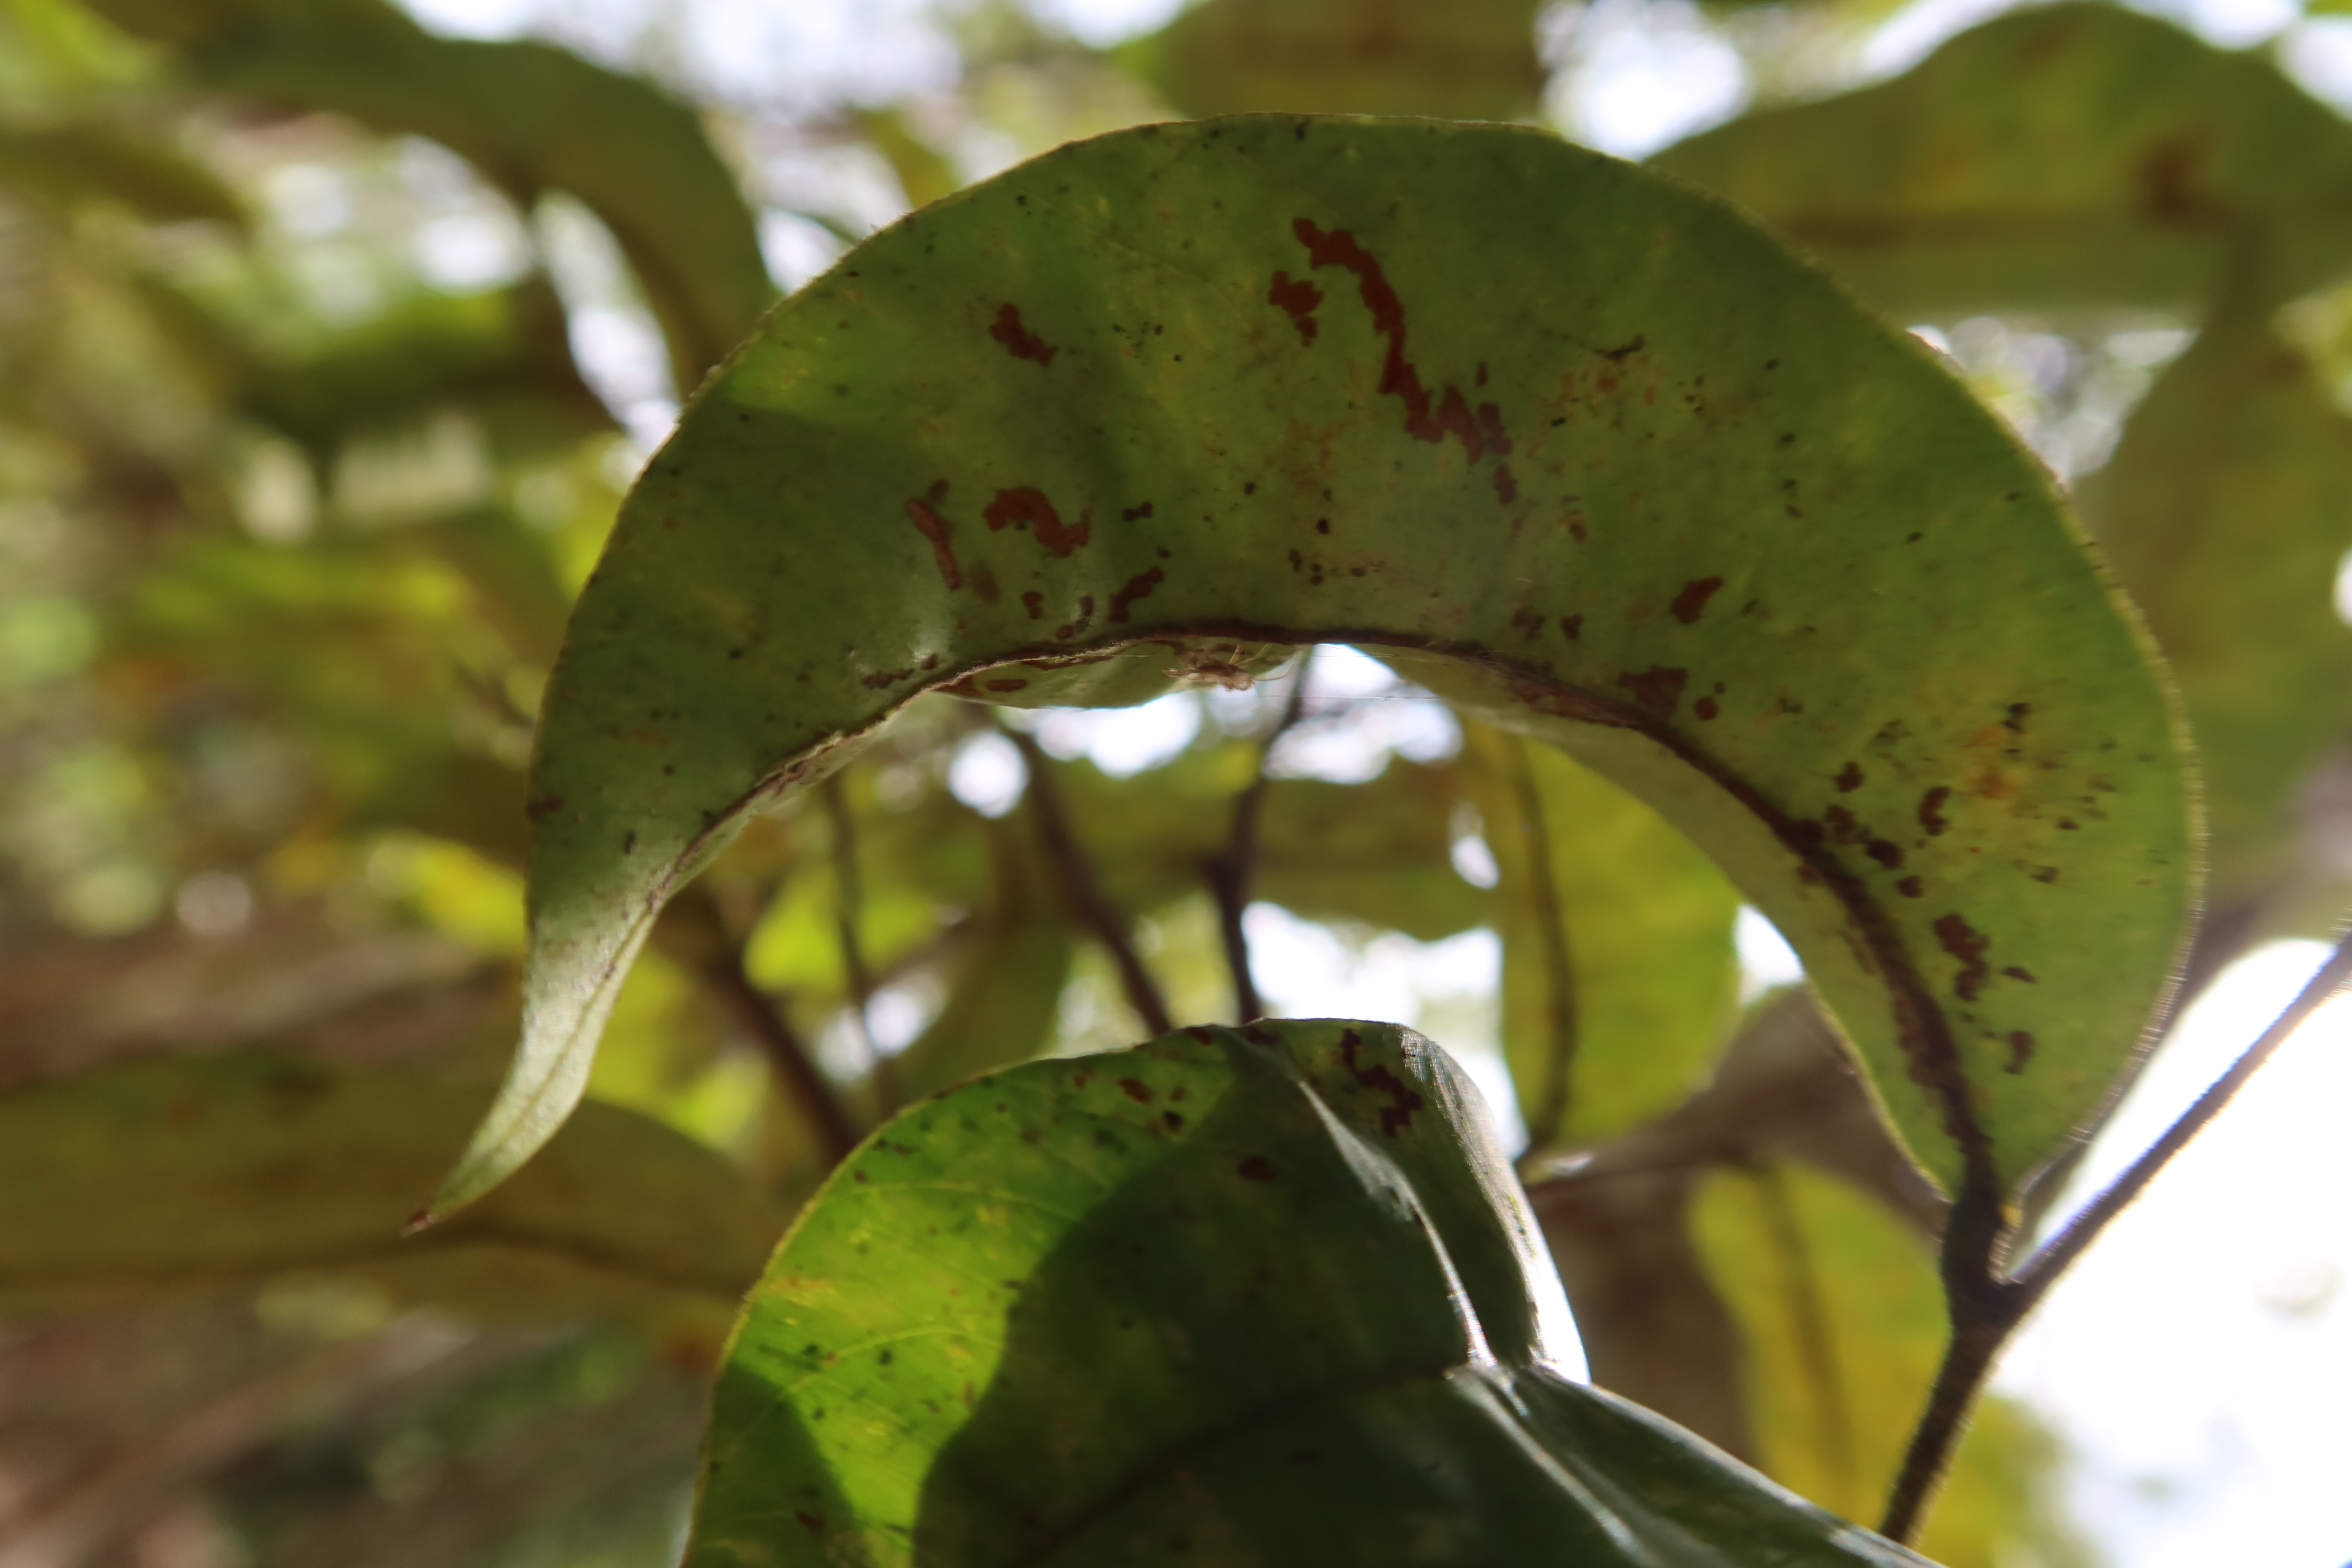
Label: Brown spots